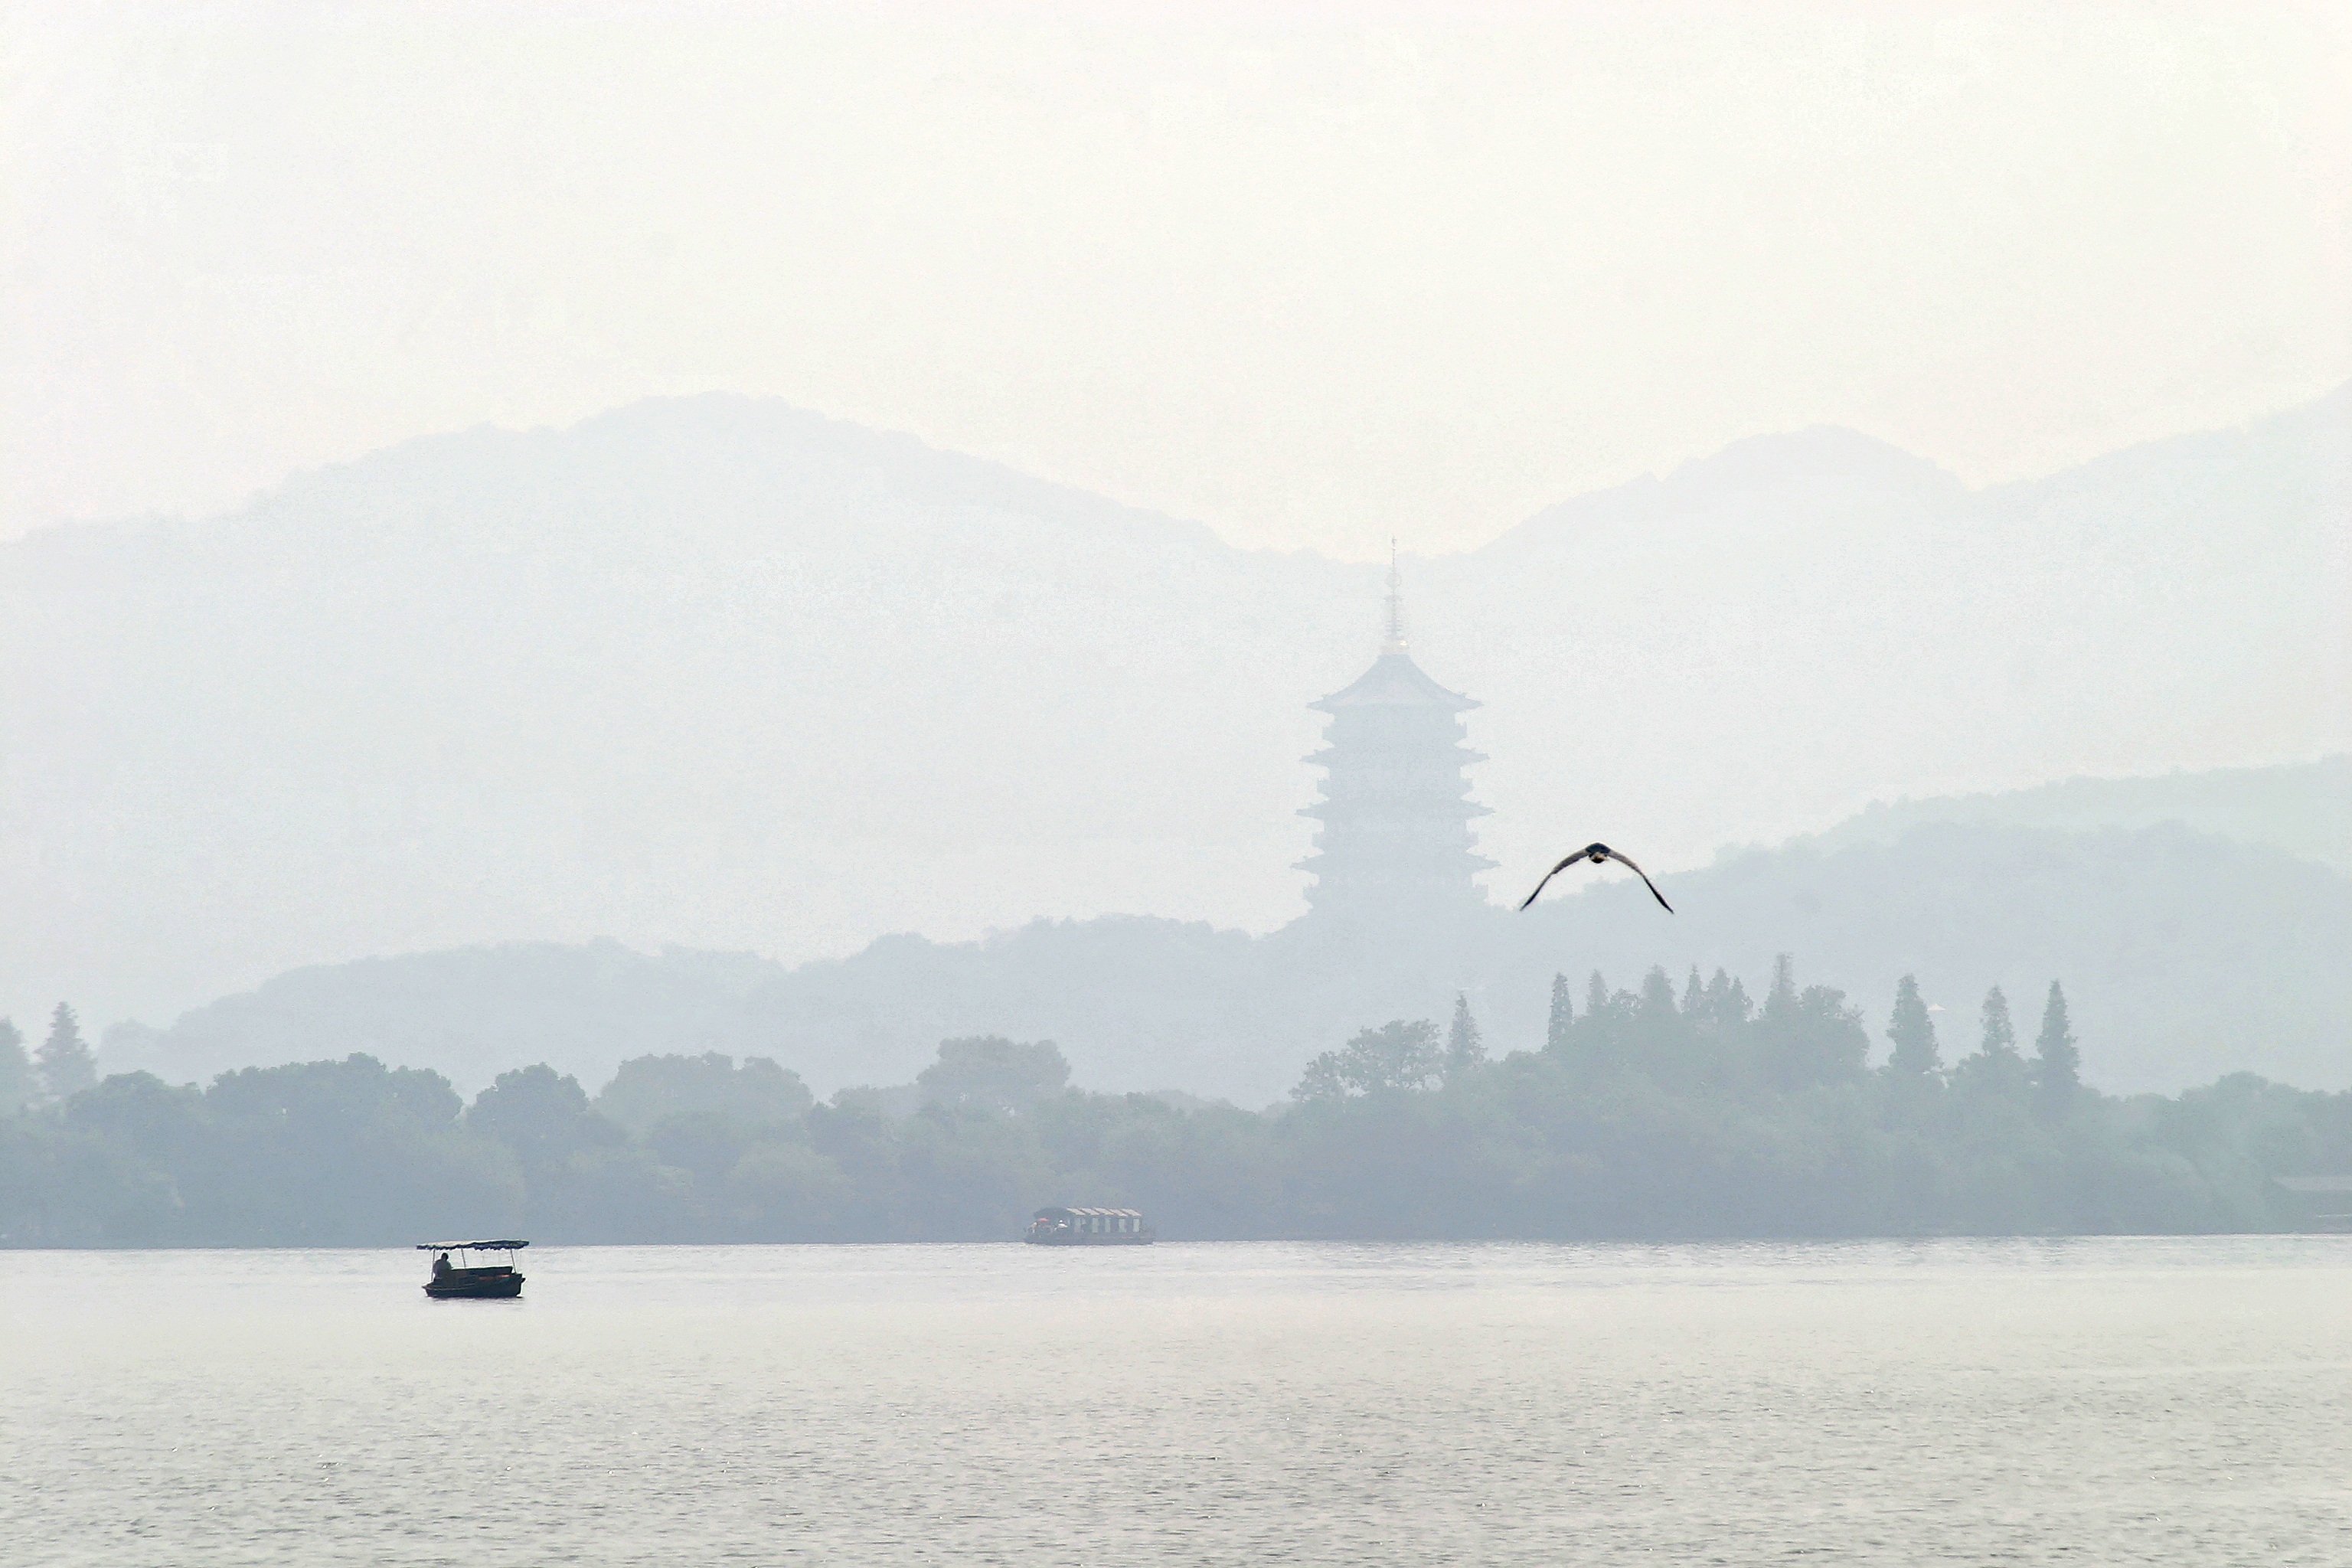
landscape, sea, fog, mist, morning, lake, river, boot, vehicle, weather, haze, bay, arctic, mountains, smog, landscapes, china, hangzhou, atmospheric phenomenon